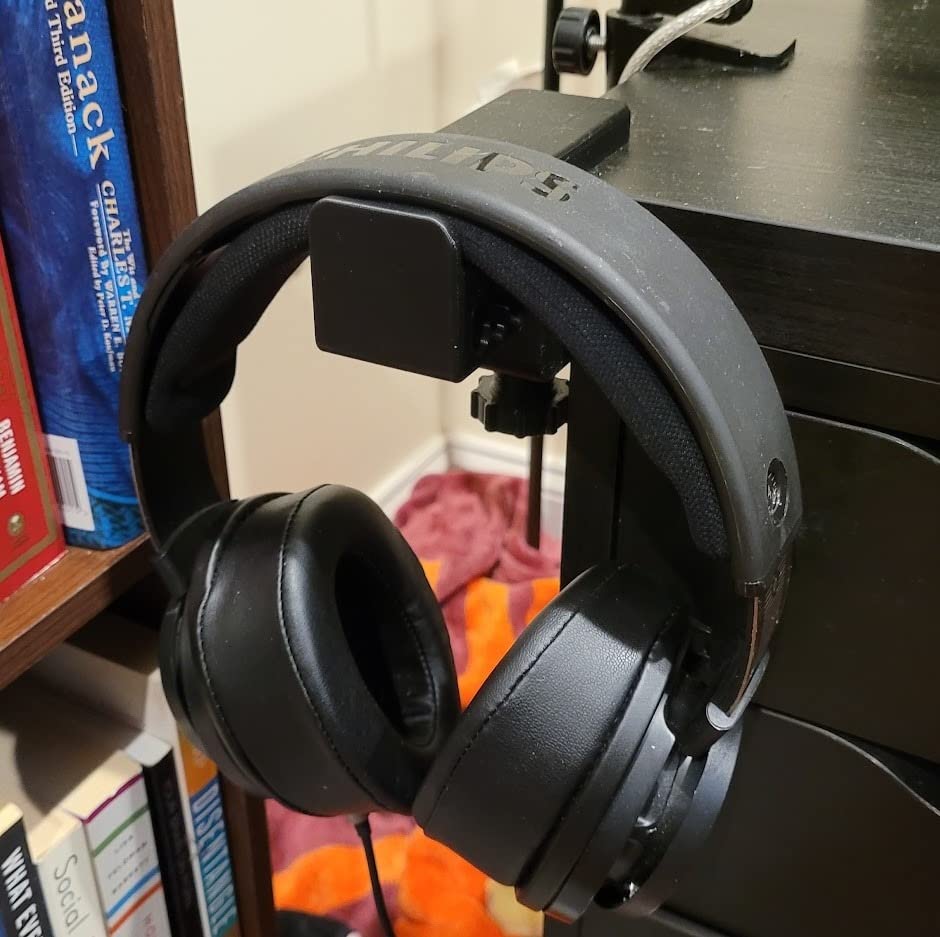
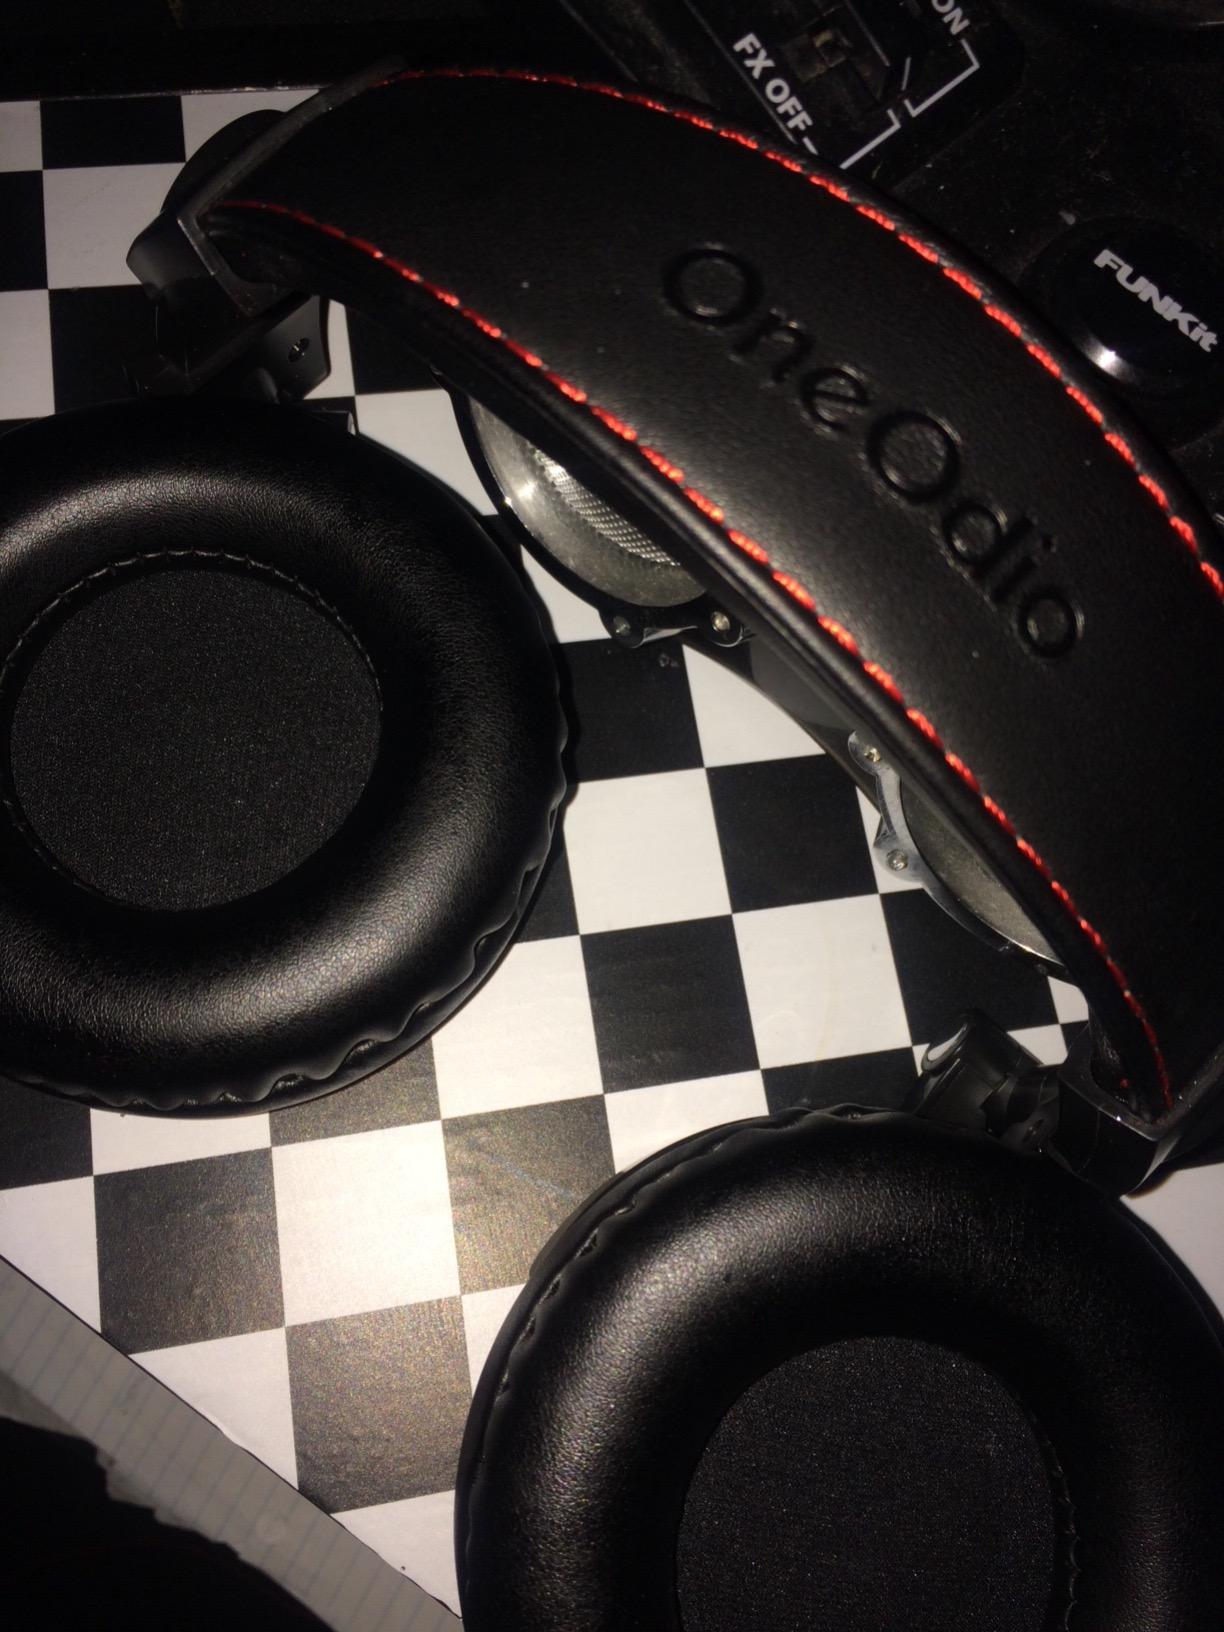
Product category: headphones
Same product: no